Architecture of India

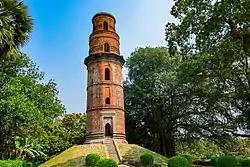
Firoze Minar at Gaur

Amongst the major architectural works in the Bijapur Sultanate, one of the earliest is the unfinished Jami Masjid, which was begun by Ali Adil Shah I in 1576. It has an arcaded prayer hall, with fine aisles, and has an impressive dome supported by massive piers. One of the most impressive monuments built during the reign of Ibrahim II was the Ibrahim Rouza which was originally planned as a tomb for queen Taj Sultana, but was later converted into the tomb for Ibrahim Adil Shah II and his family. This complex, completed in 1626, consists of a paired tomb and mosque.